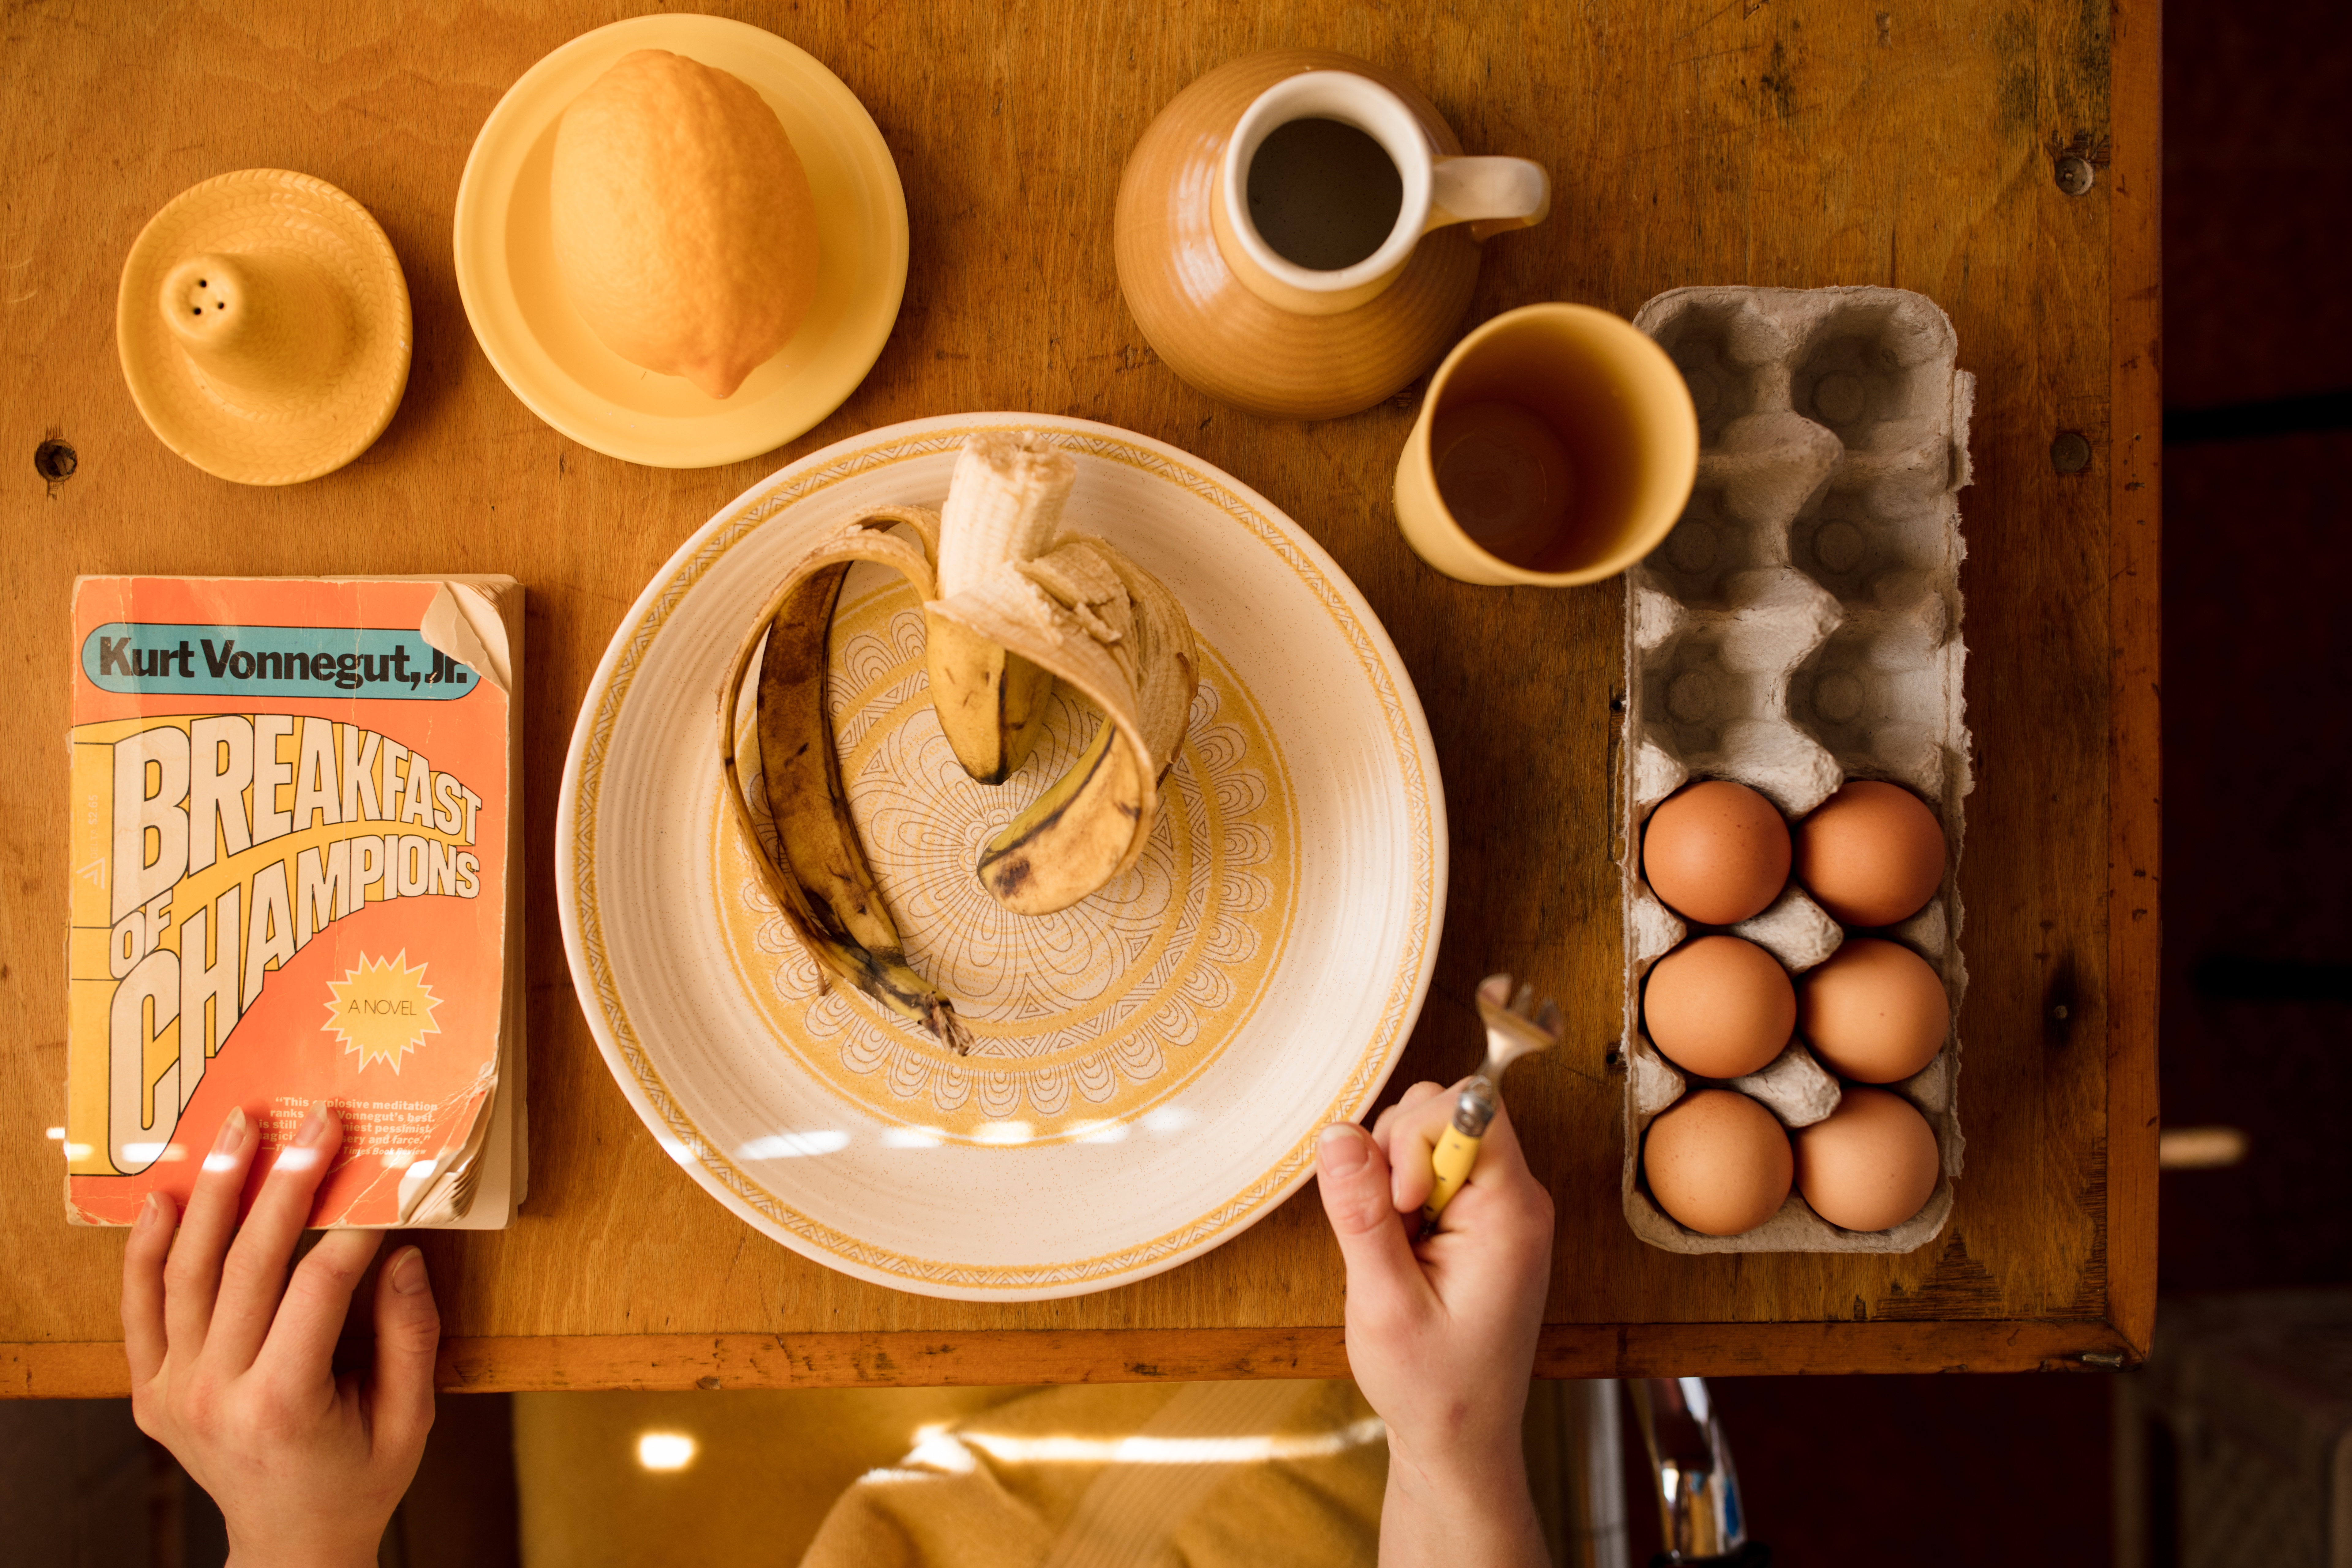
food, ingredient, baking, cool image, cool photo, flavor